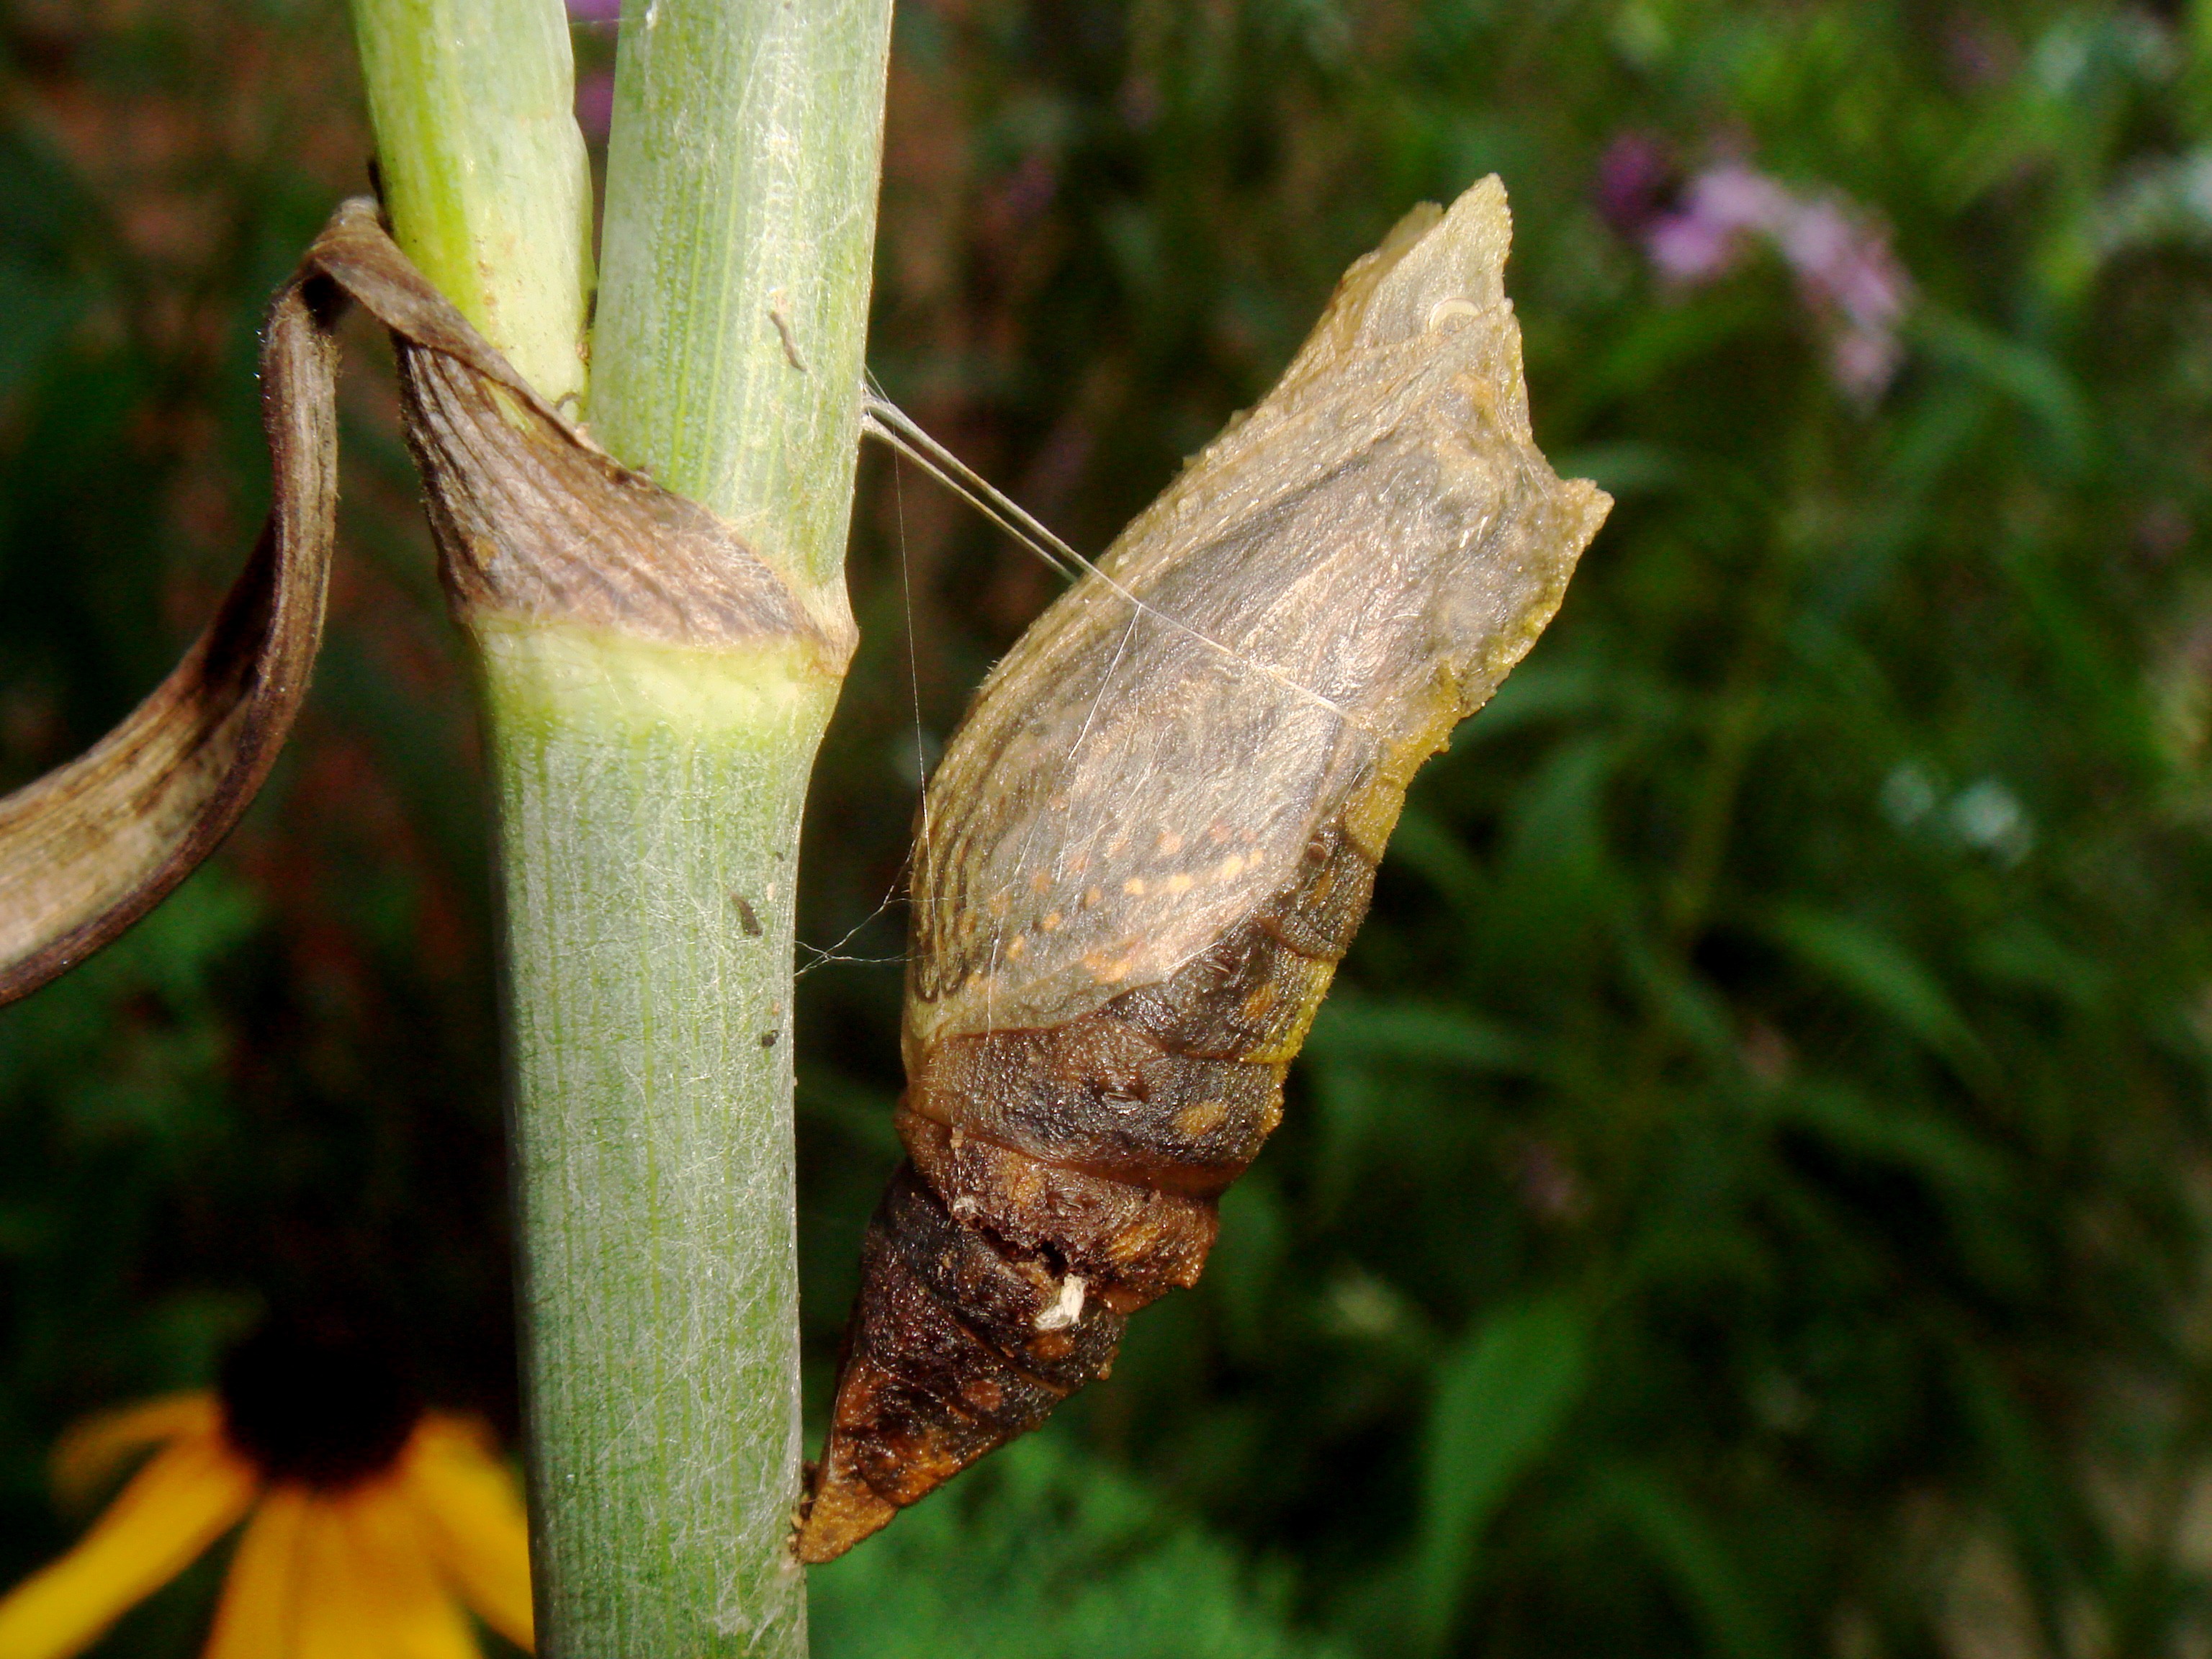
nature, grass, outdoor, plant, leaf, flower, wildlife, wild, green, insect, small, bug, botany, butterfly, flora, fauna, invertebrate, life, caterpillar, close up, entomology, delicate, fragile, chrysalis, thorax, antennae, macro photography, metamorphosis, proboscis, cocoon, plant stem